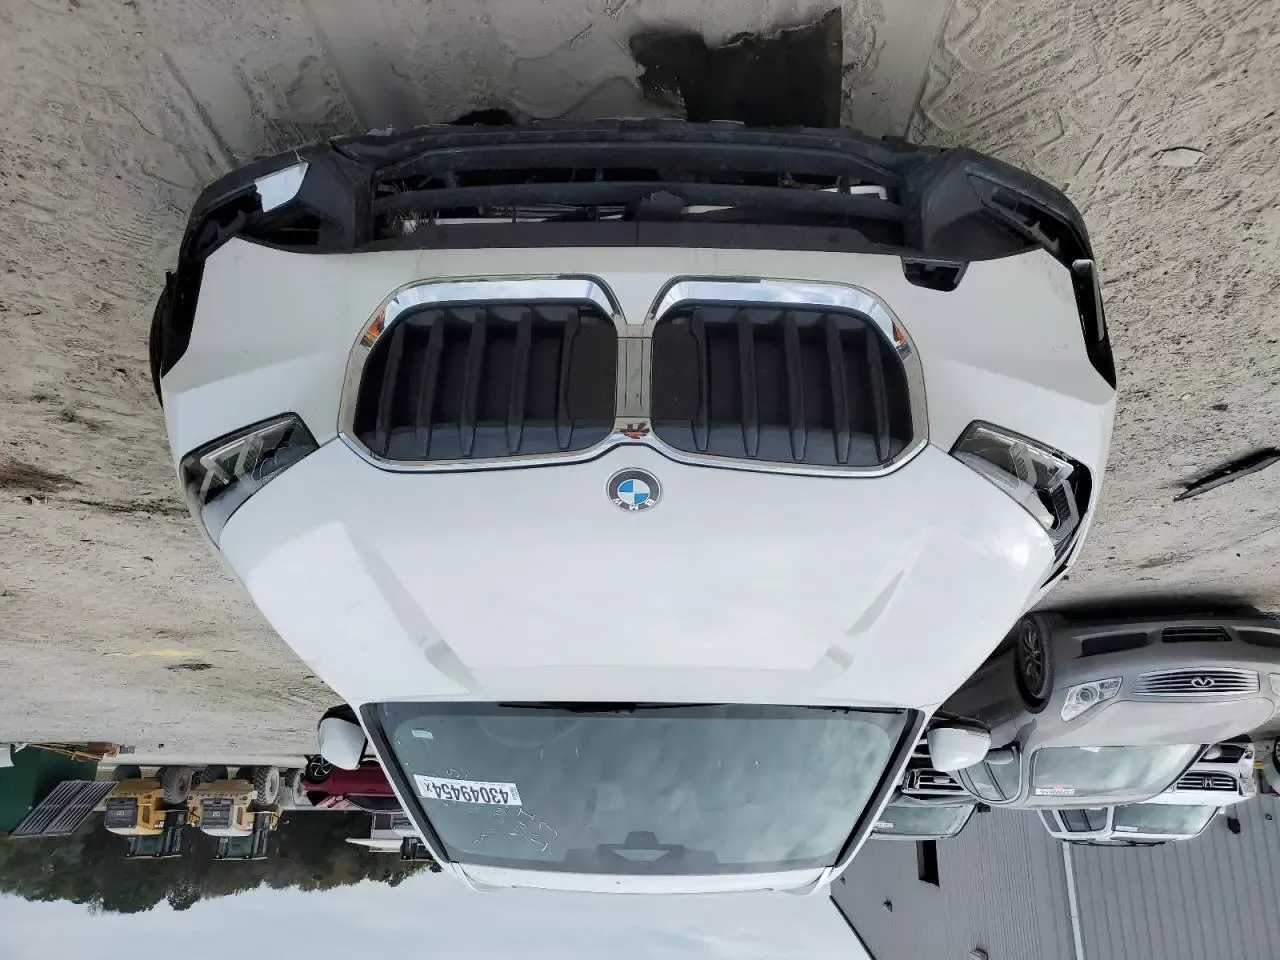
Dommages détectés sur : feu avant gauche, capot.
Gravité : majeur